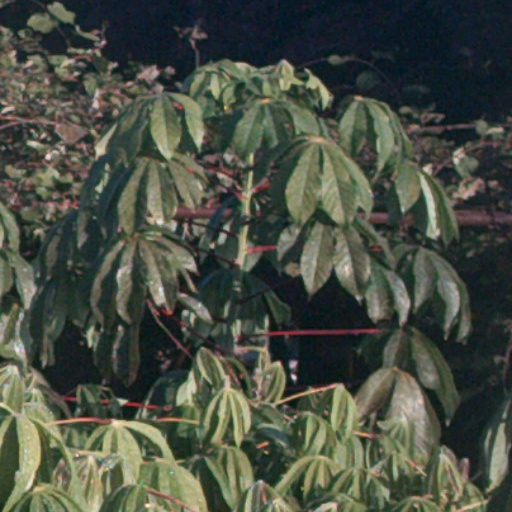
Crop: cassava